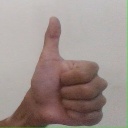
अक्षर: थ